Question: Please indicate a possible affordance area of swing_golf_clubs that can be used for holding
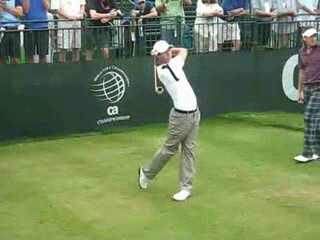
Answer: [151.127, 53.375, 158.746, 78.137]